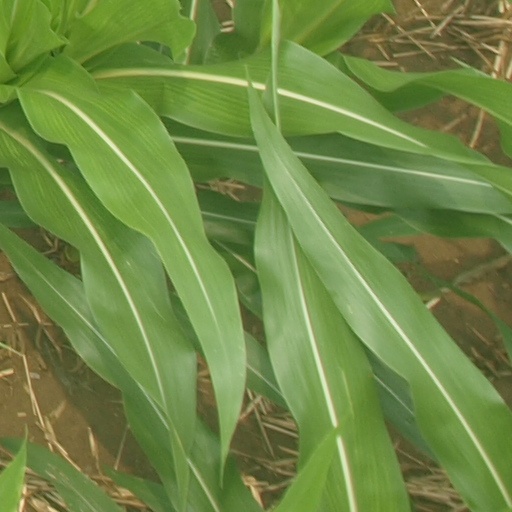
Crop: maize; corn